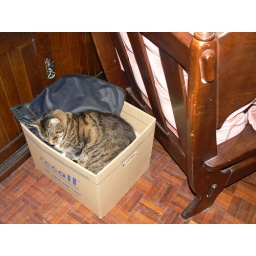
Cat sleeping in a box